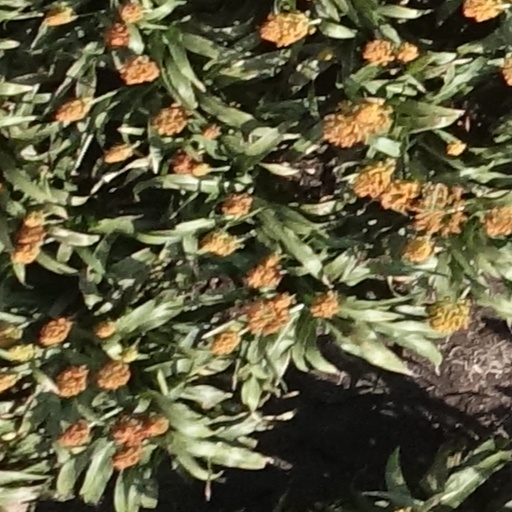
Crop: sorghum